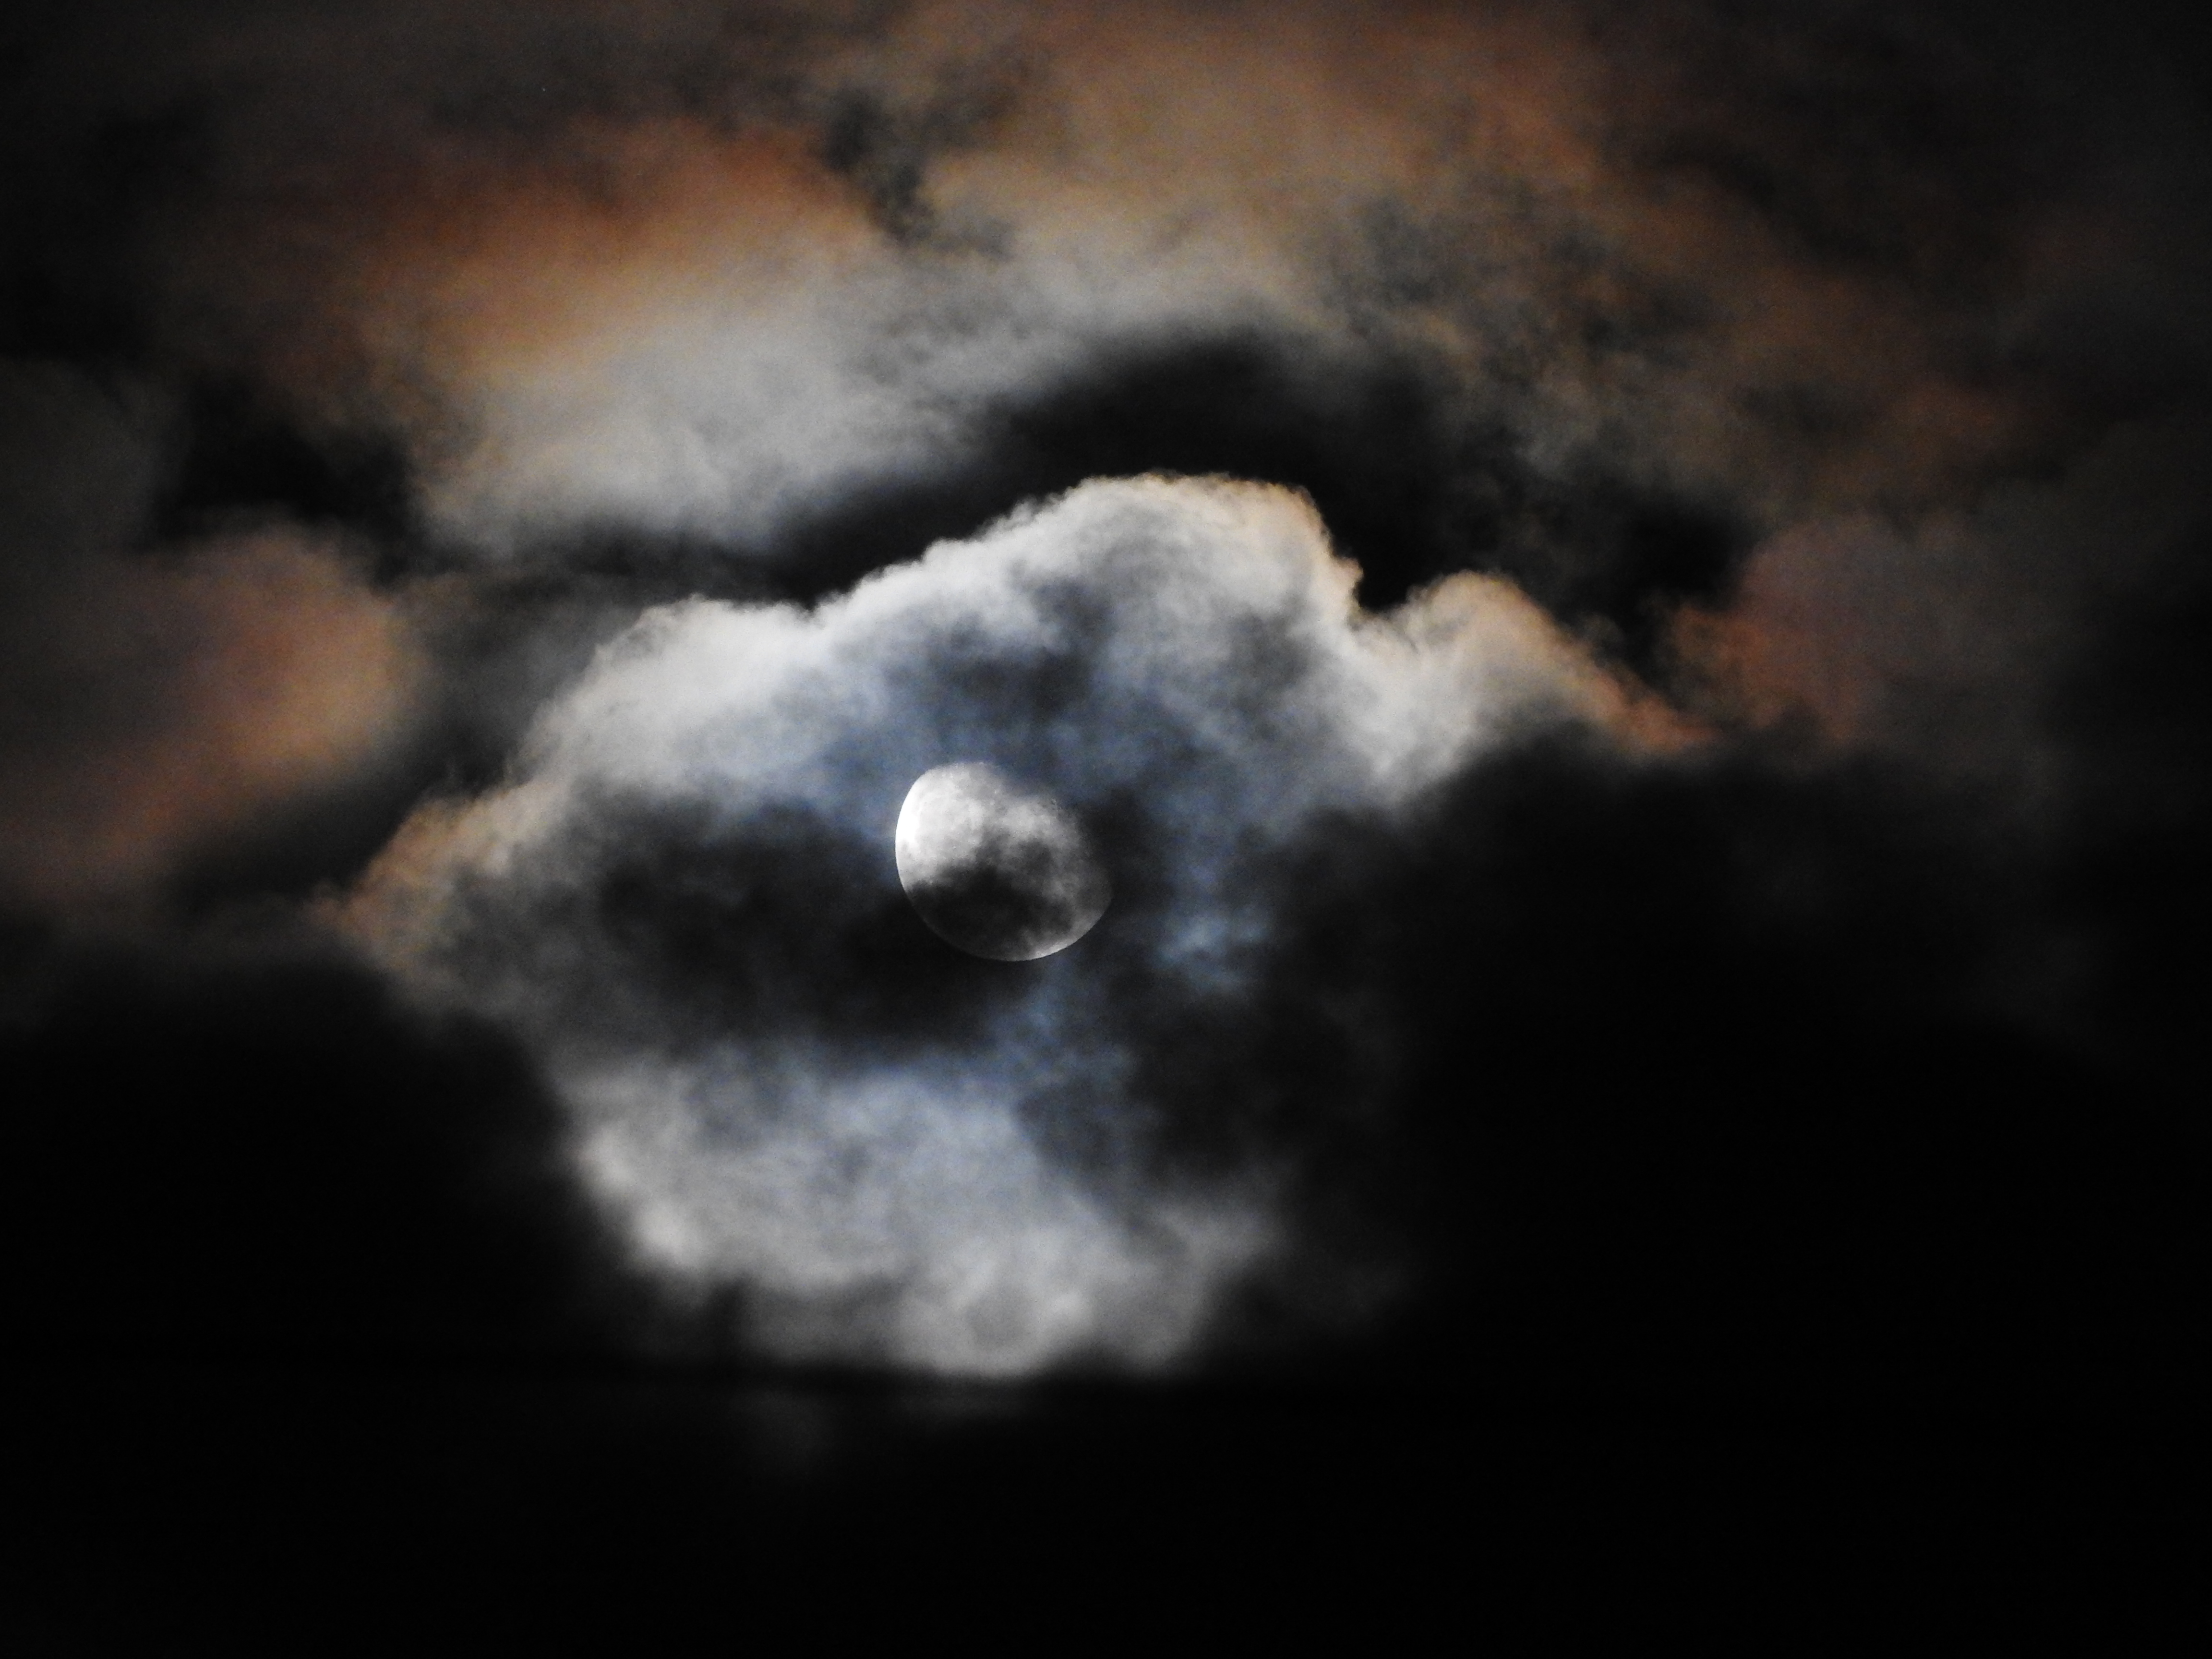
moonlight, moon, cloud, sky, night, light, celestial object, satellite, solar system, orbit, nature, atmosphere, atmospheric phenomenon, astronomical object, darkness, Colorfulness, celestial event, space, world, grey, cumulus, meteorological phenomenon, full moon, monochrome photography, monochrome, calm, circle, astronomy, sphere, universe, stock photography, science